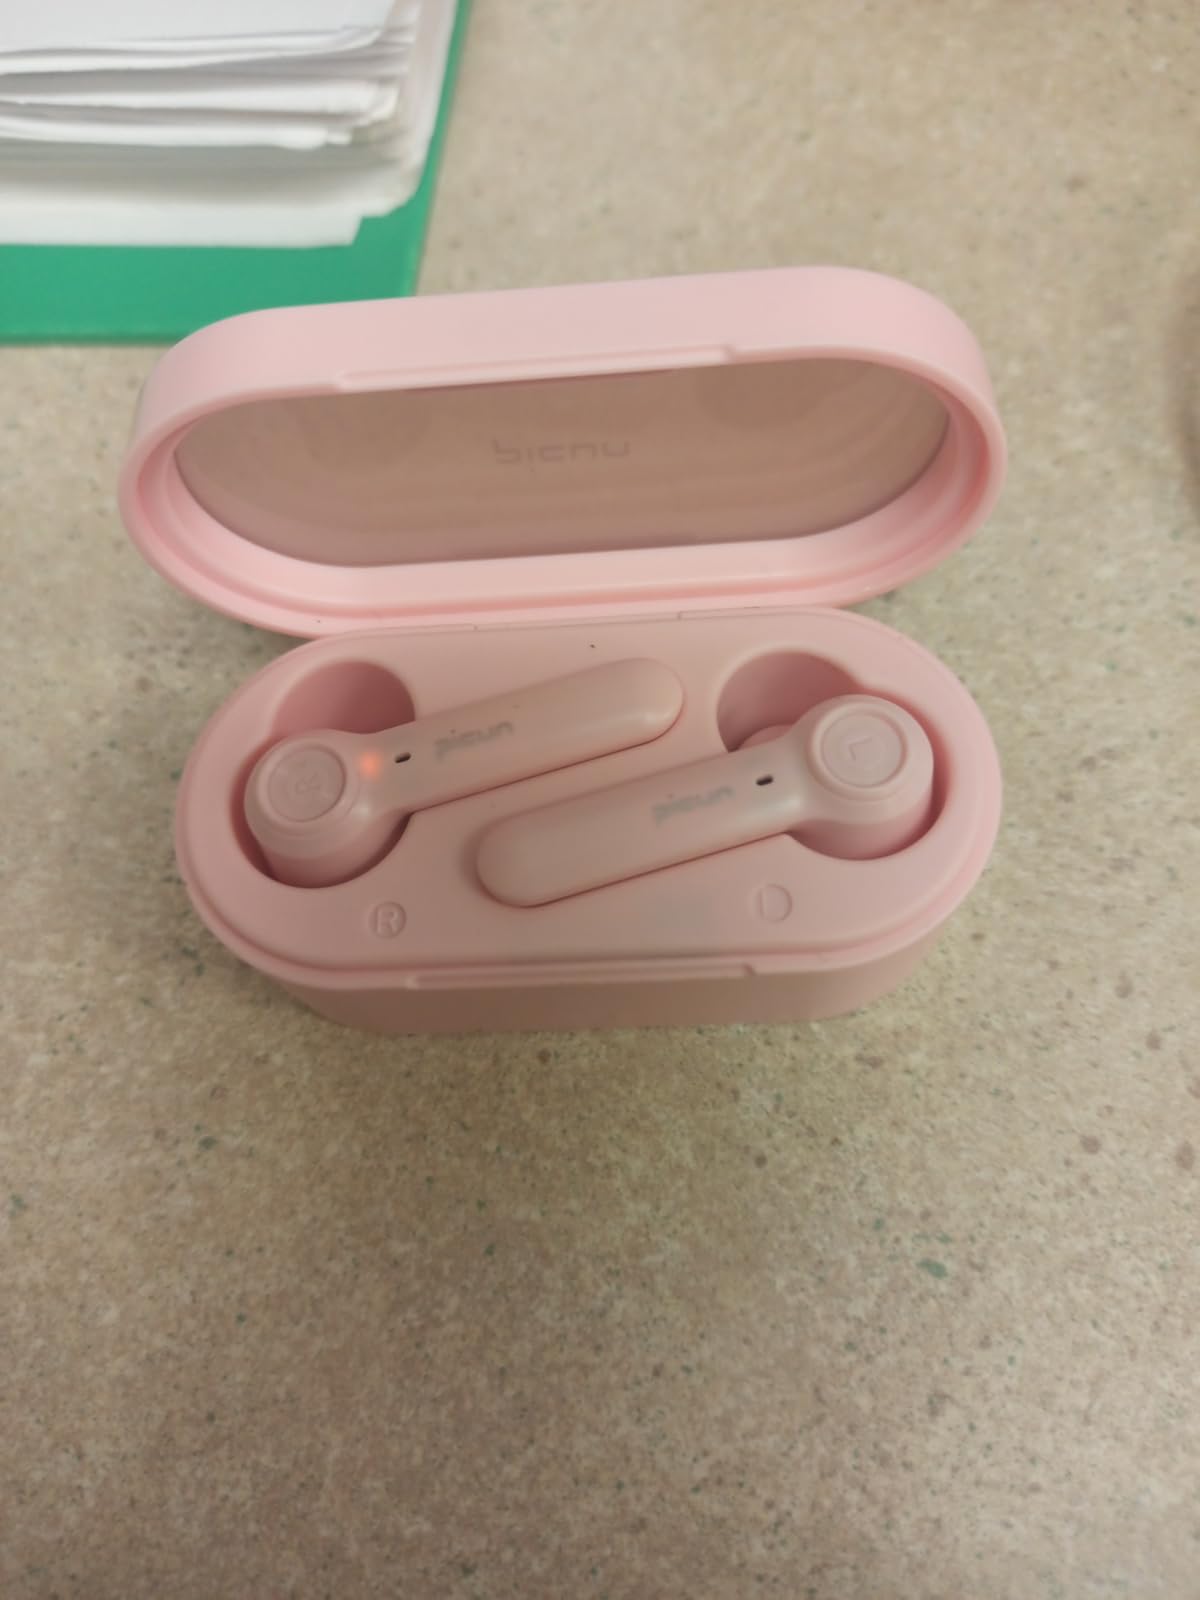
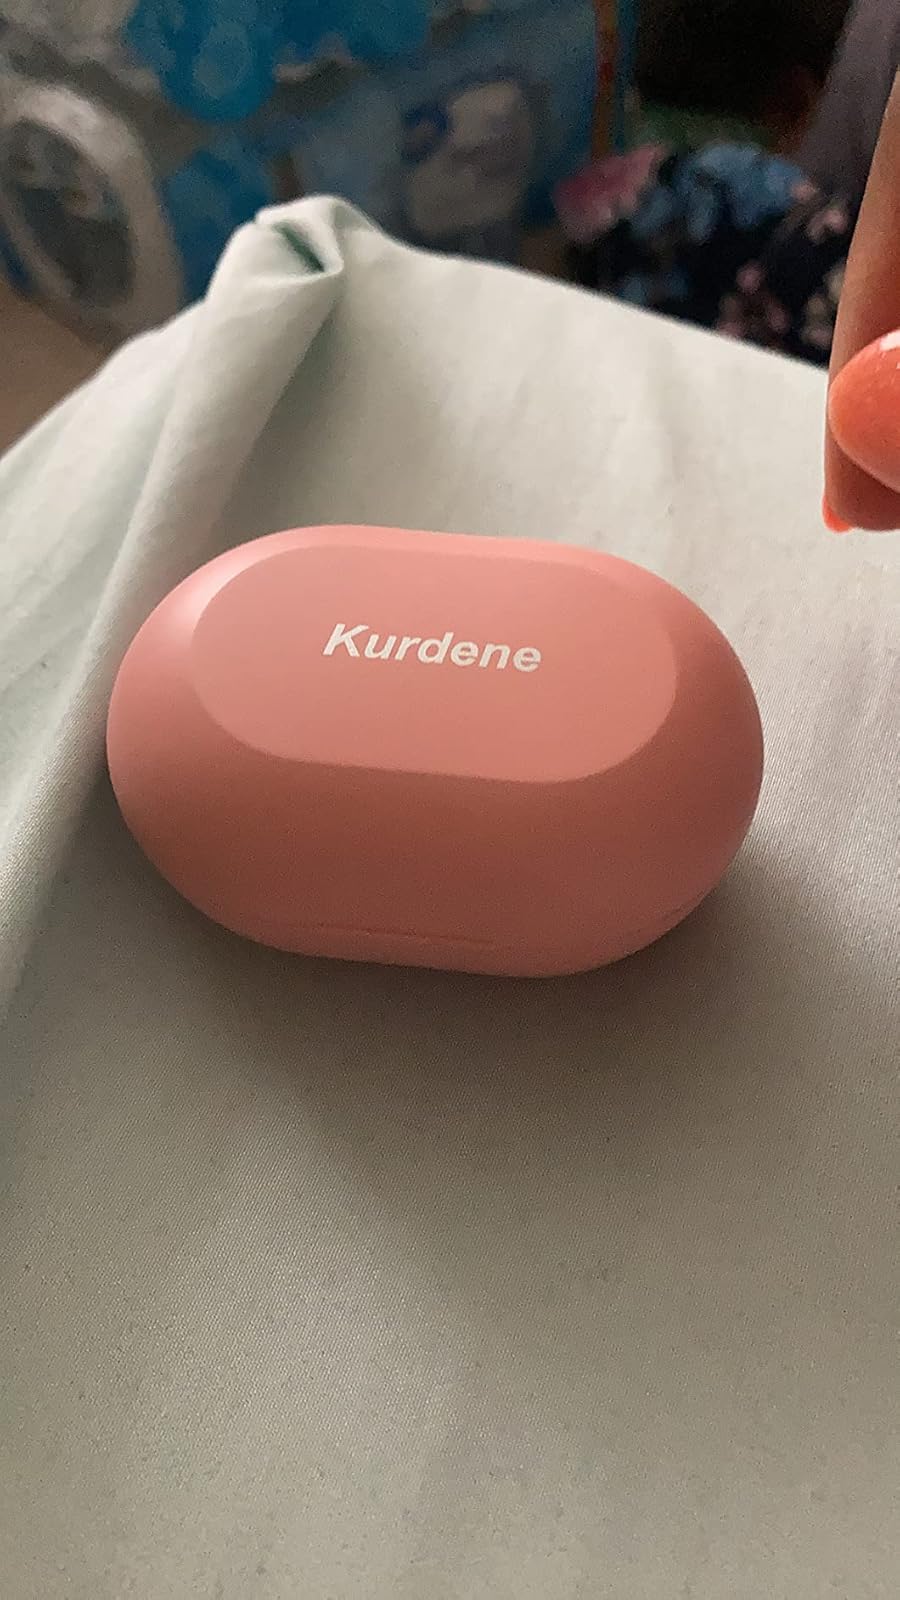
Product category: earbuds
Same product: no